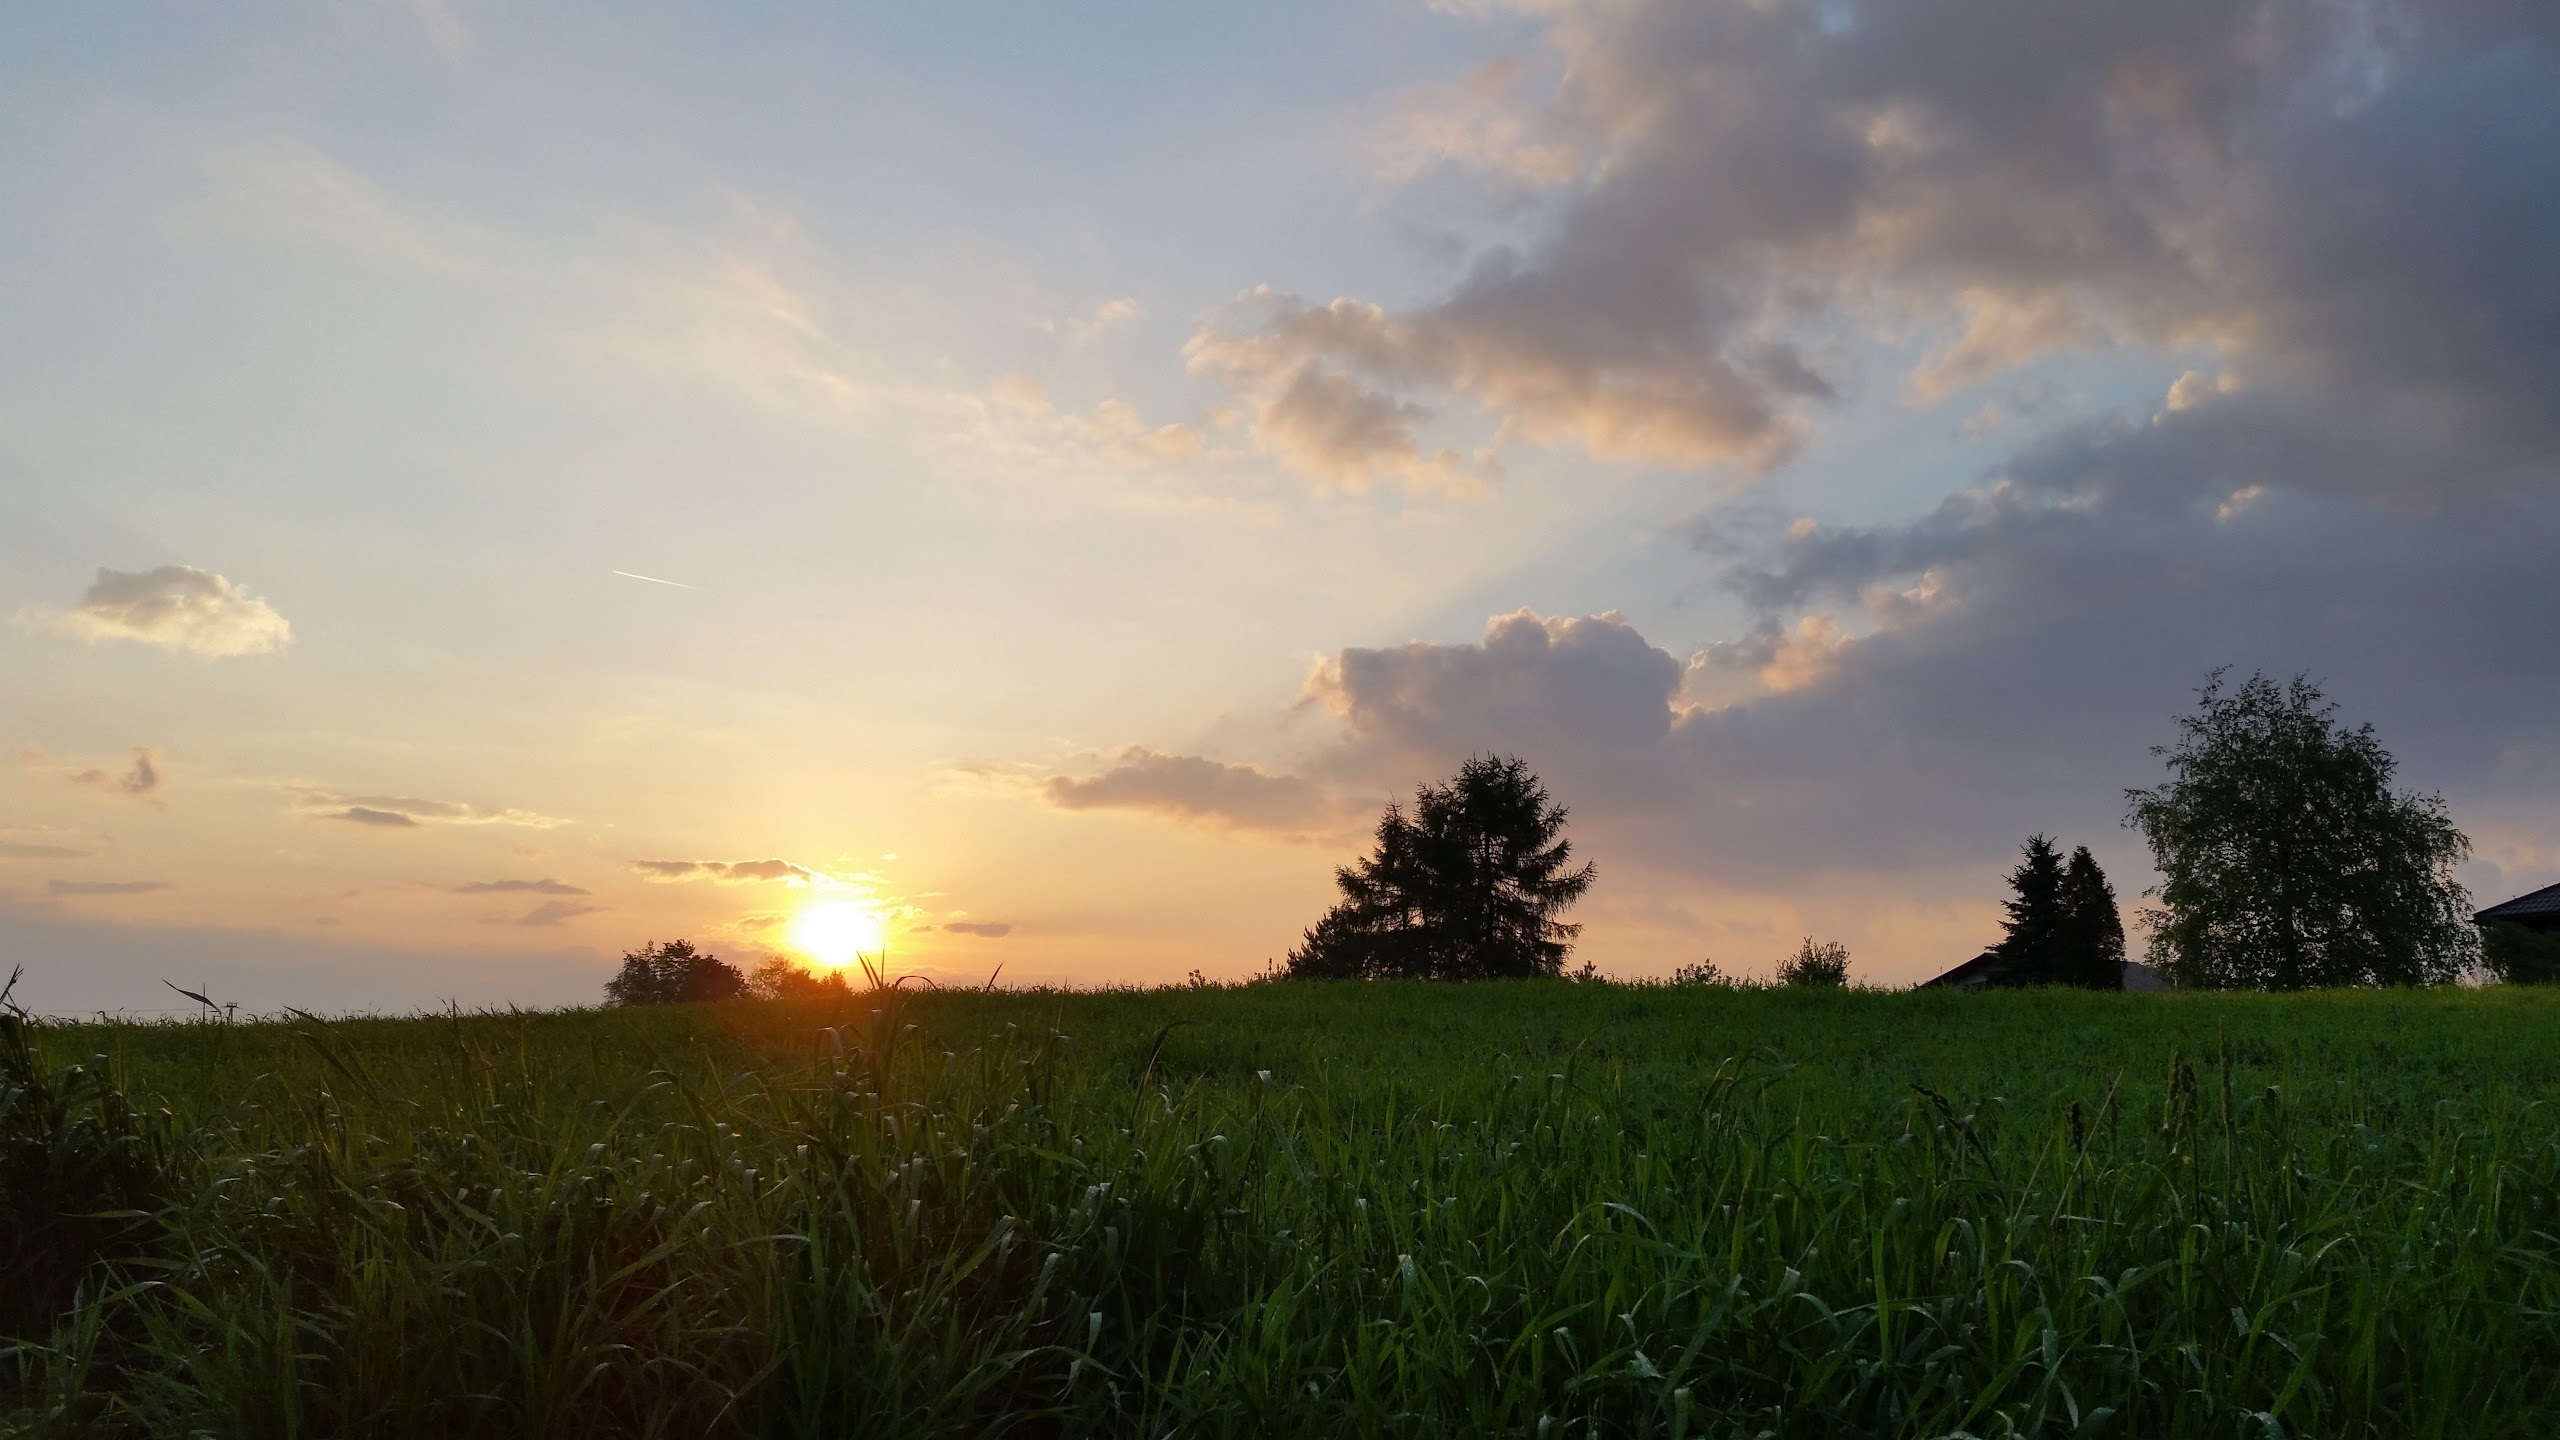
landscape, tree, nature, grass, horizon, cloud, sky, sun, sunrise, sunset, field, meadow, prairie, sunlight, morning, hill, dawn, dusk, evening, agriculture, savanna, plain, grassland, poland, habitat, poland village, rural area, meteorological phenomenon, natural environment, atmospheric phenomenon, grass family